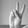
ASL letter: V